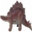
Label: dinosaur